Dmitry Medoyev

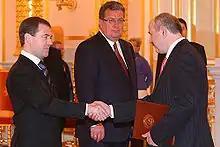
Dmitry Medoyev presents his diplomatic credentials to President of Russia Dmitry Medvedev on 16 January 2009.

Dmitry Nikolayevich Medoyev, born 15 May 1960, is the former foreign minister of South Ossetia. Previously, he was the Ambassador of South Ossetia to the Russian Federation. Previous to recognition of South Ossetian independence by Russia on 26 August 2008, he was the secessionist envoy to Moscow for the Republic of South Ossetia. He was widely cited during the 2008 South Ossetia War on President Eduard Kokoity's position on the August 8 invasion, and has since been involved in negotiating Georgia's presumed territorial sovereignty over the region.